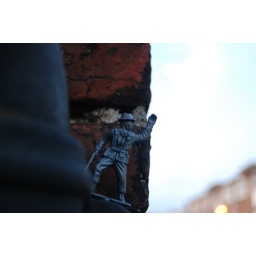
Private Lemmon signals to his comrades by the roof of the auction house, hiding from the riflemen in the street sign ahead.